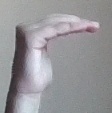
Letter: haa